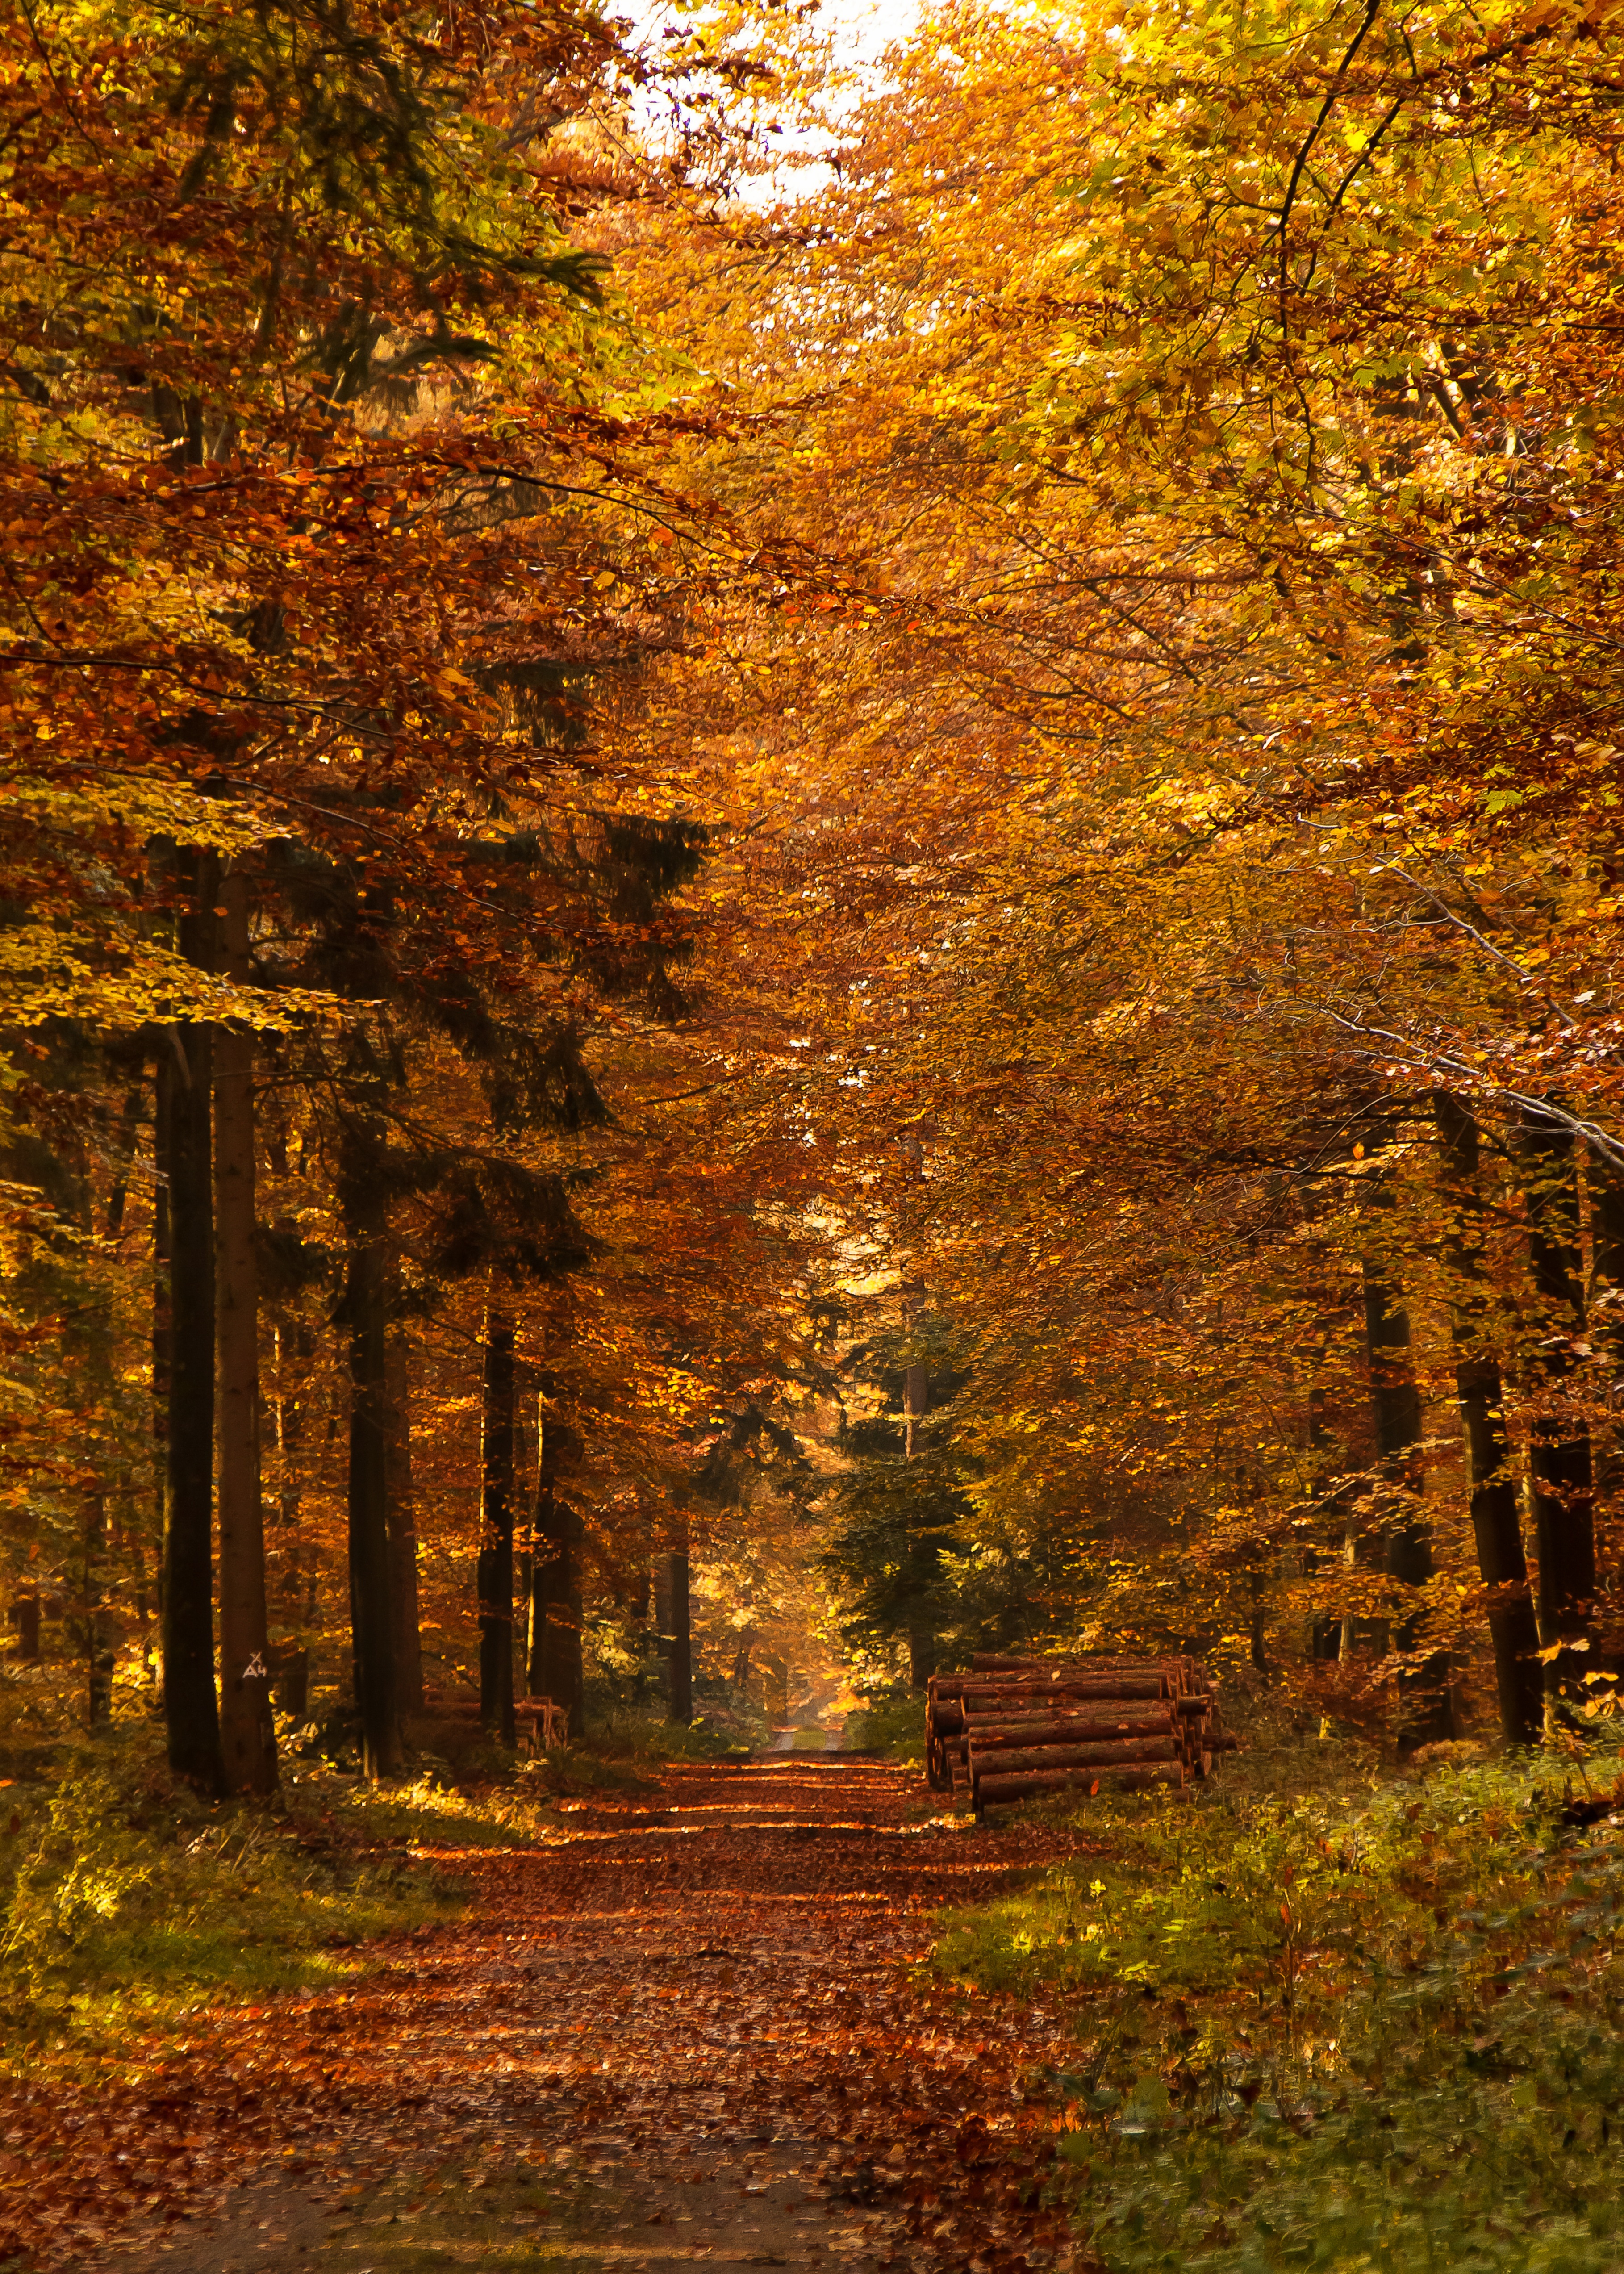
landscape, tree, nature, forest, wilderness, branch, plant, hiking, sunlight, leaf, autumn, rest, season, trees, deciduous, woodland, habitat, mood, idyll, nature trail, fall color, fall foliage, ecosystem, fall leaves, back light, forest path, autumn light, forest trail, natural environment, woody plant, temperate broadleaf and mixed forest